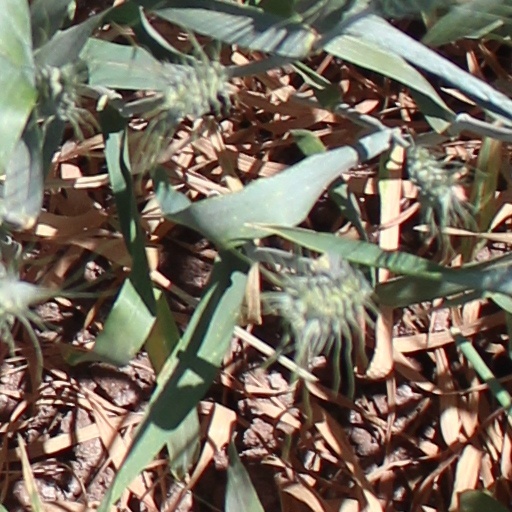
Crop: wheat